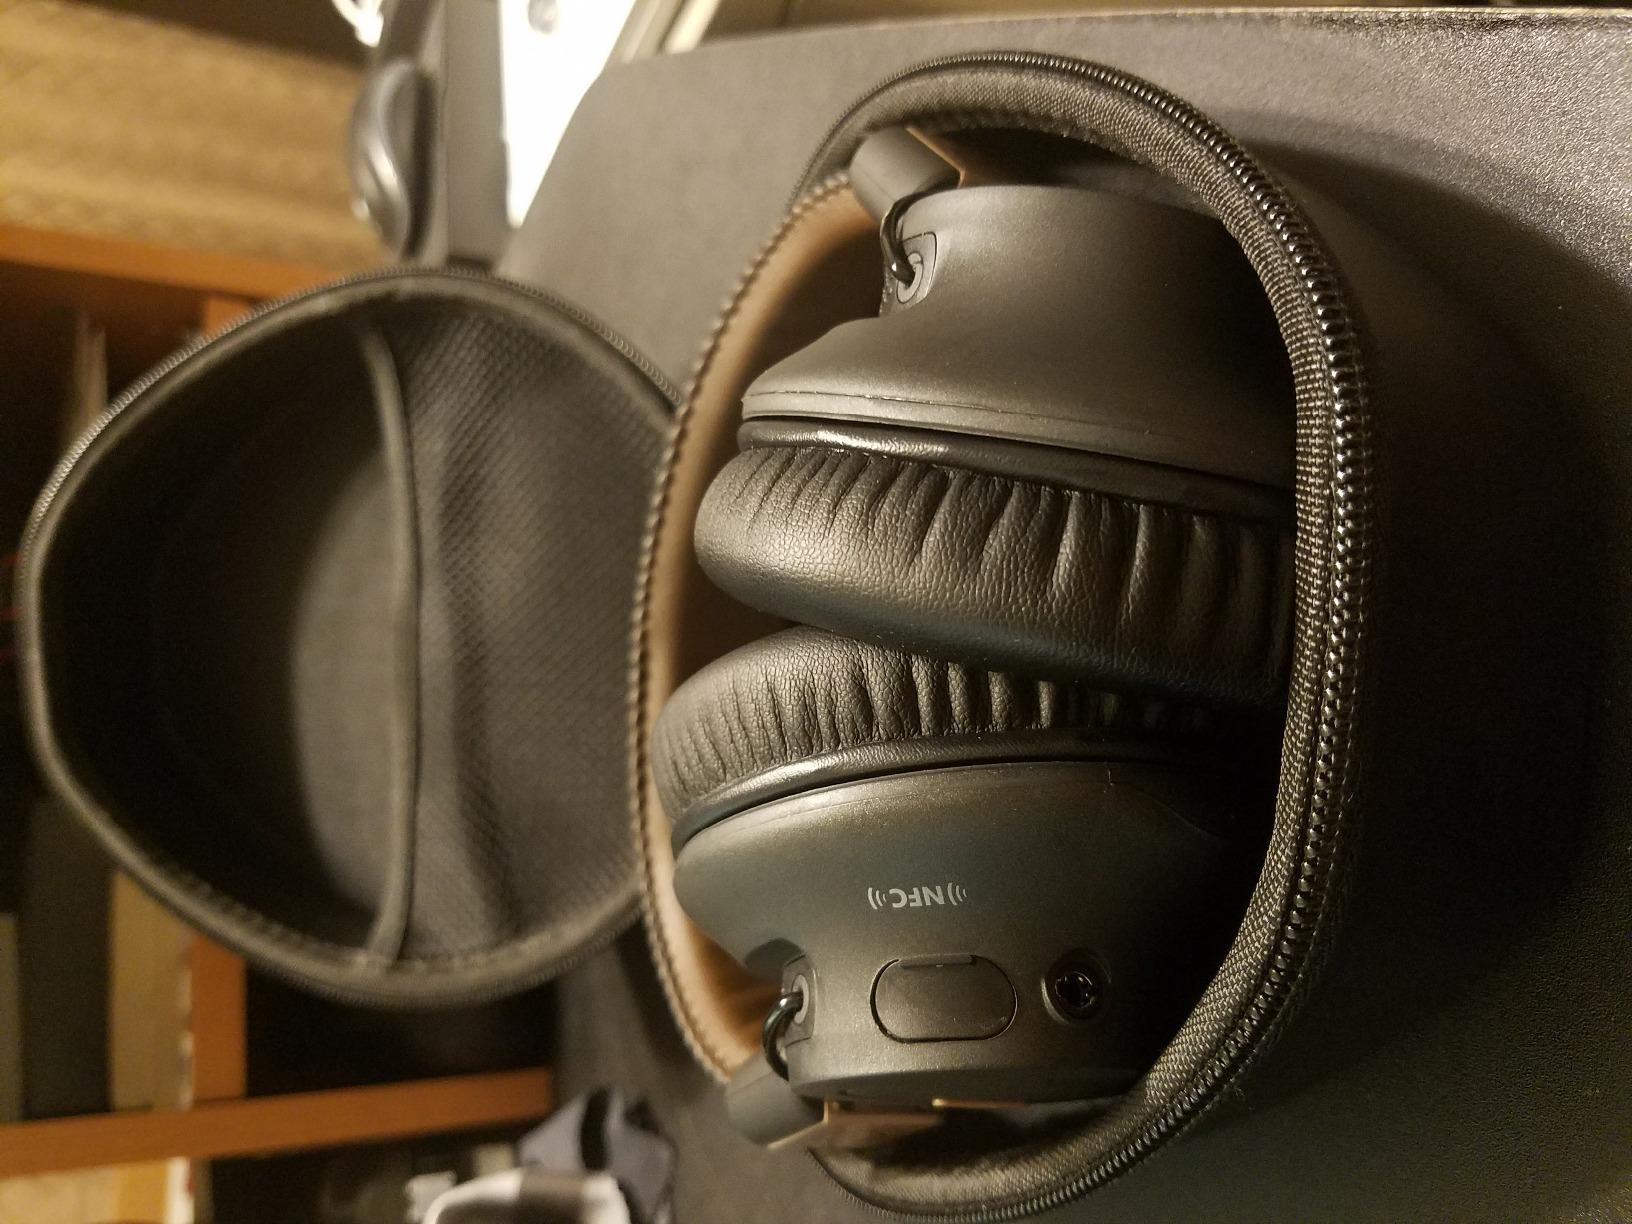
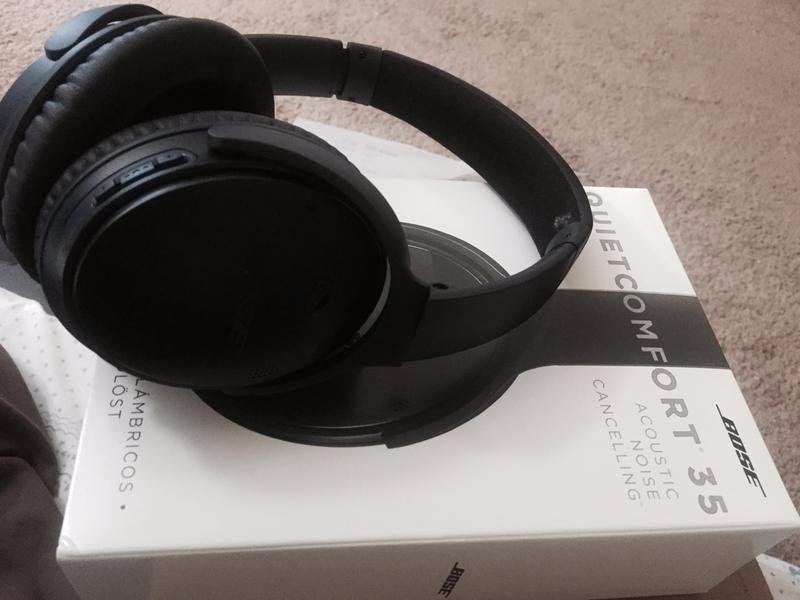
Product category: headphones
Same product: no